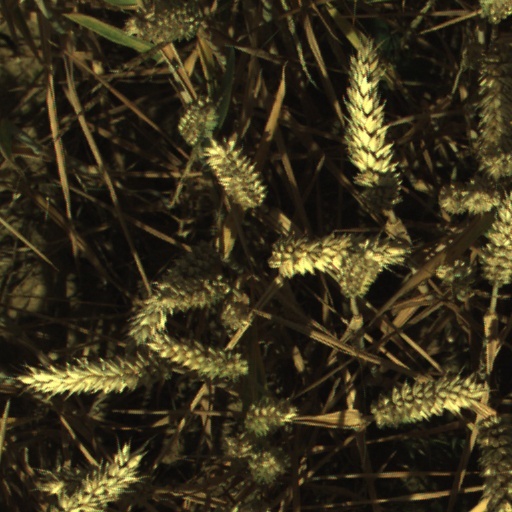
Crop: wheat